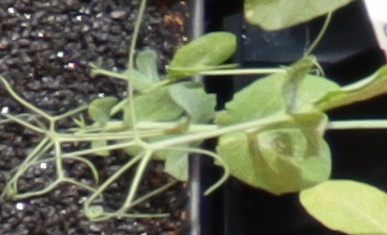
Label: Field Pea